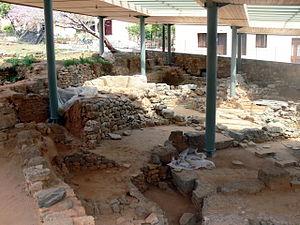
La civilisation mycénienne est une civilisation égéenne de l’Helladique récent s'étendant de 1650 à 1100 av. J.-C. environ, dont l'apogée se situe environ entre 1400 et 1200 av. J.-C. Elle se répand progressivement à partir du sud de la Grèce continentale sur le monde égéen dans son ensemble, qui connaît pour la première fois une certaine unité culturelle. Cette civilisation est notamment caractérisée par ses palais-forteresses, ses différents types de poterie peinte que l'on retrouve tout autour de la mer Égée, ainsi que son écriture, le linéaire B, la plus ancienne écriture connue transcrivant du grec. Depuis son déchiffrement par Michael Ventris et John Chadwick en 1952, la civilisation mycénienne est, de toutes les civilisations égéennes pré-helléniques, la seule connue à la fois par des vestiges archéologiques et des documents épigraphiques.